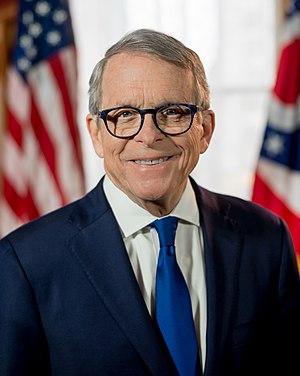
Richard Michael DeWine dit Mike DeWine, né le 5 janvier 1947 à Springfield, est un homme politique américain, membre du Parti républicain. Il est successivement représentant au Congrès des États-Unis entre 1983 et 1991, Lieutenant-gouverneur de l'Ohio entre 1991 et 1994, sénateur fédéral de l'Ohio de 1995 à 2007, procureur général de l'Ohio de 2011 à 2019 et gouverneur de l'Ohio depuis le 14 janvier 2019.